Nordland

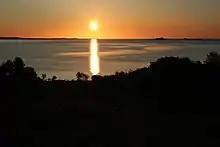
Midnight sun seen from Holm, Sortland Municipality.

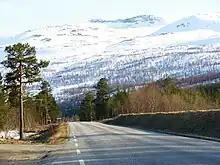
The Saltfjell mountains still snow-covered in May. Most areas except the outer seaboard have at least four months with snowfall; at least six months in the highlands, and all year in the highest mountains.

The largest area of Nordland, including fjord areas, inland areas and highlands below the treeline, the area is dominated by the boreal climate (Dfc), but an atypical oceanic variant with relatively mild winters, lack of permafrost, and often with autumn as wettest season. Towns with this climate include Mosjøen, Mo i Rana, Rognan, Fauske and Narvik. Along the coast and on islands (including Vega) along the southern and middle part of Nordland is a warmer, temperate oceanic climate (Cfb) with winter mean temperature above and a four-month long summer. This includes Brønnøysund, Sandnessjøen and some islands north to Skrova. Just inland of this is a narrow area with coldest winter month mean temperature just below but still a four-month long summer, this area has a humid continental climate (Dfb), and includes the county seat Bodø.